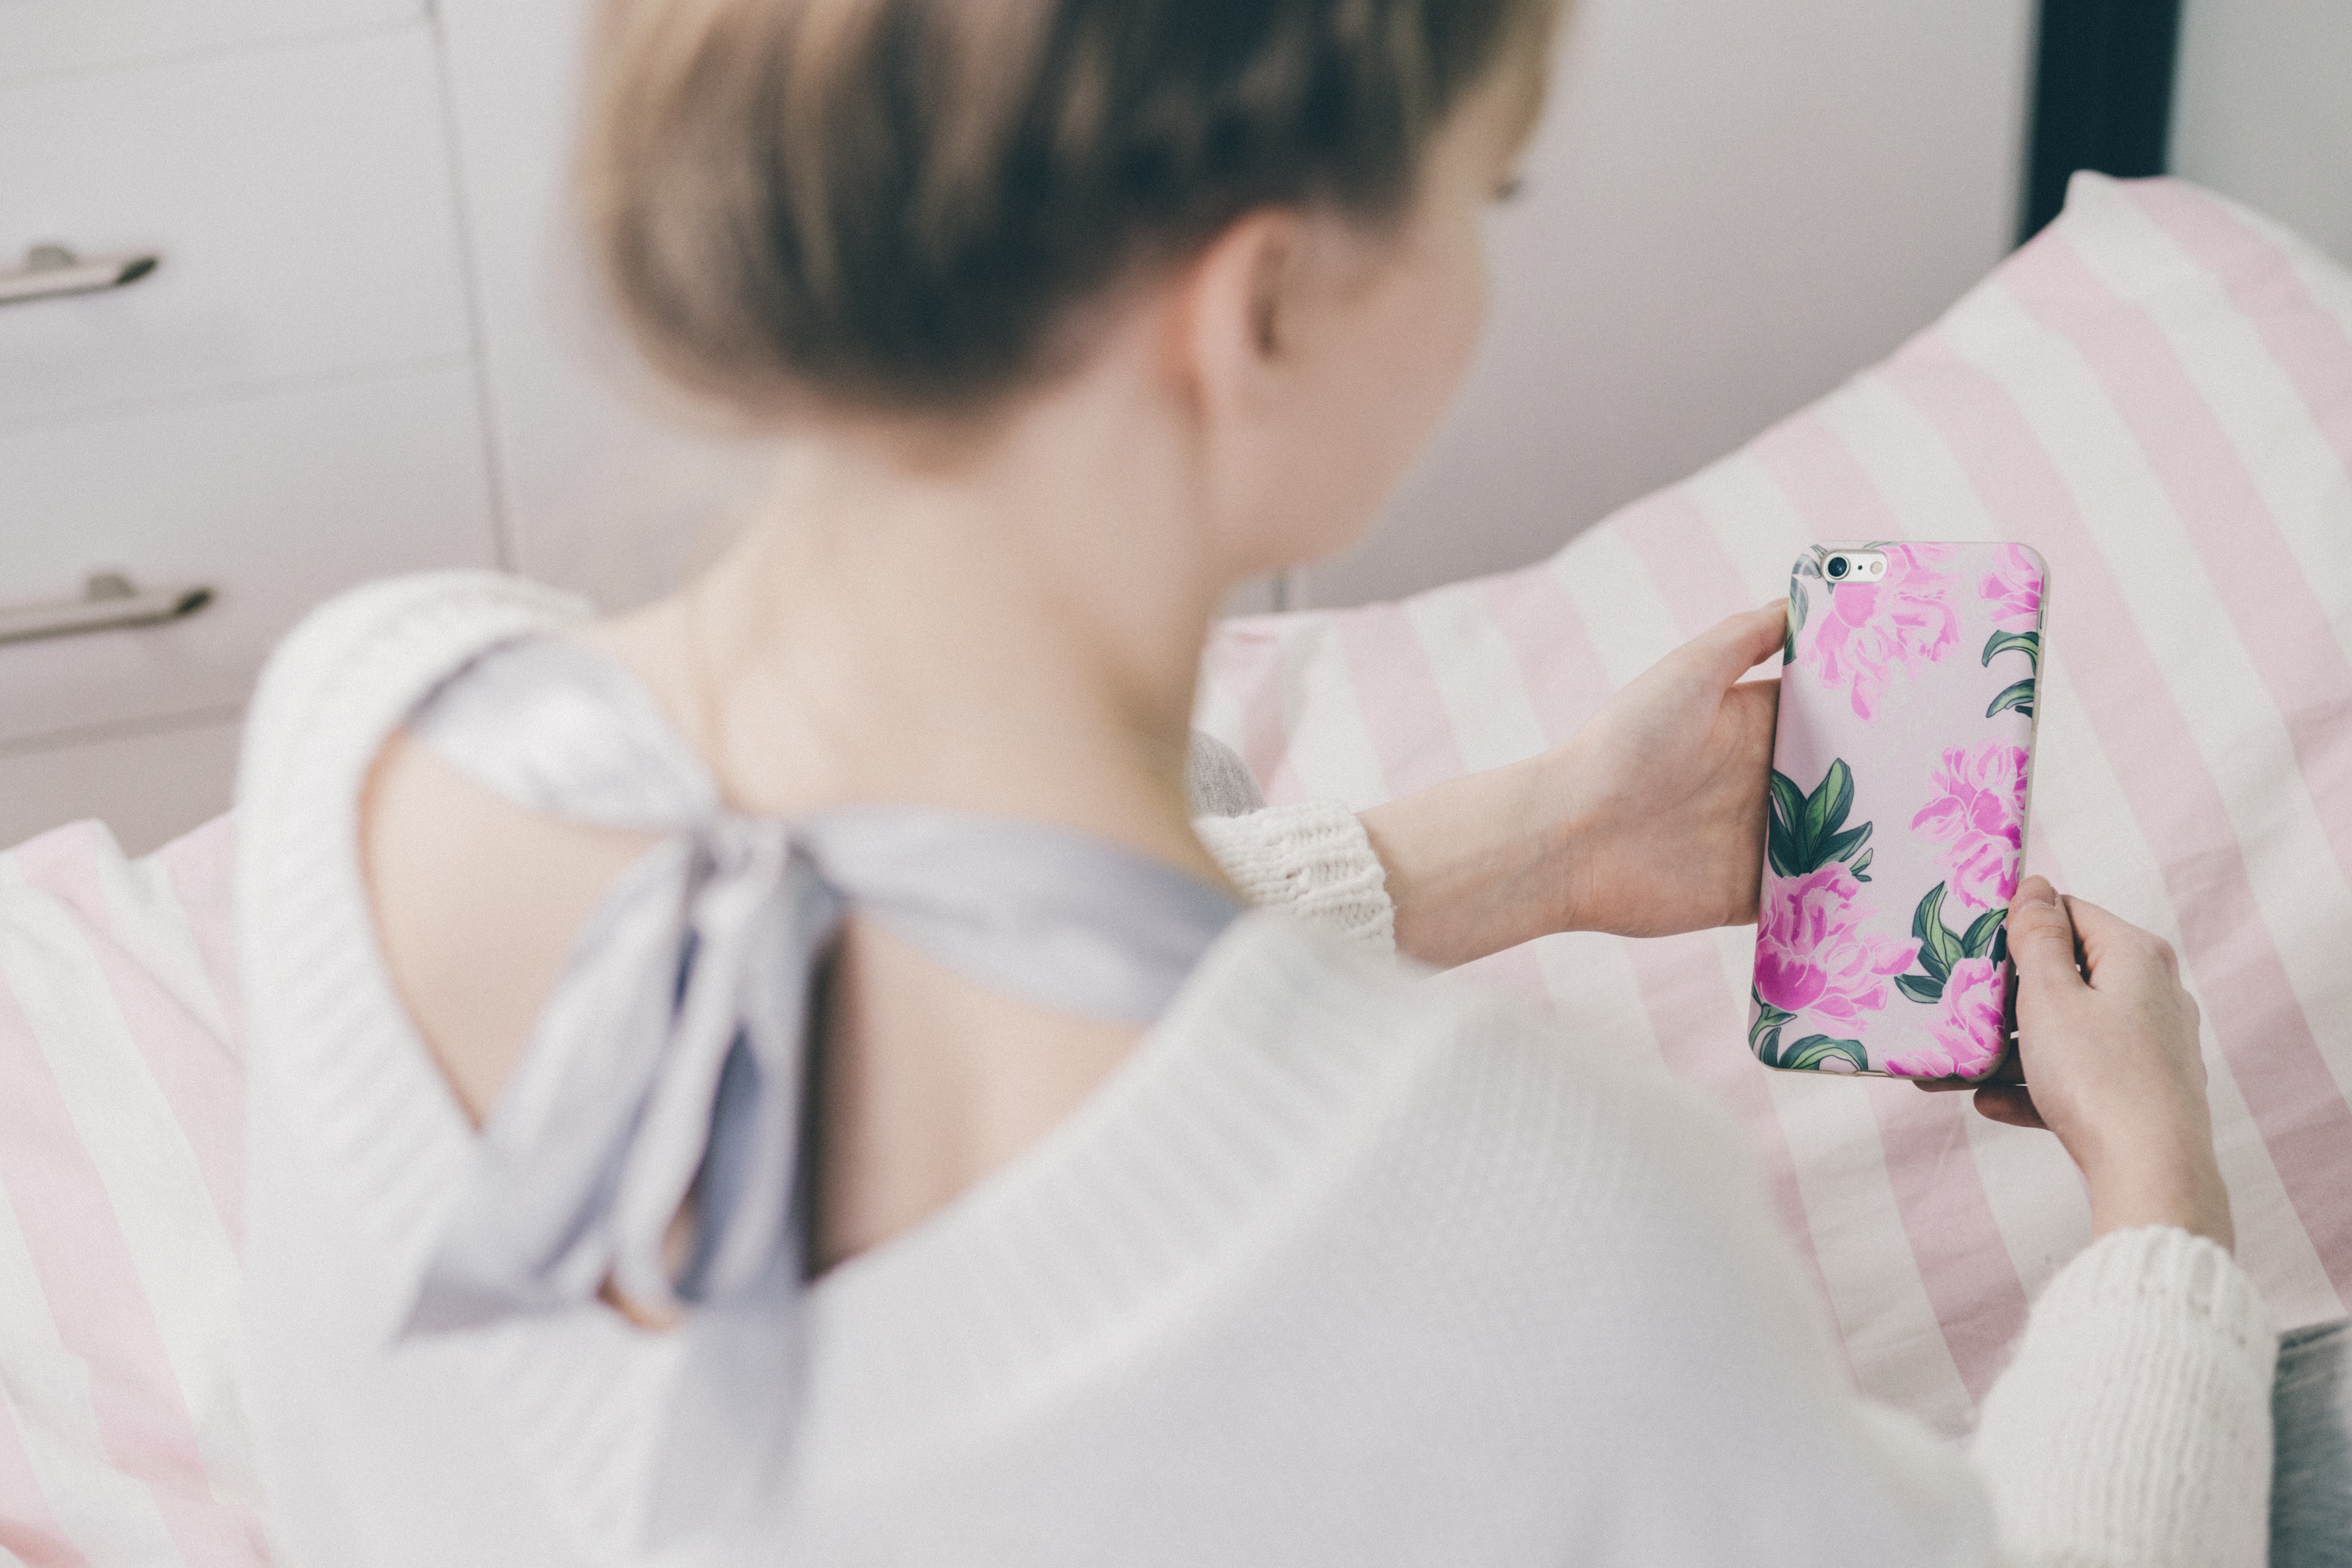
skin, pink, shoulder, neck, joint, hand, room, ear, dress, chest, child